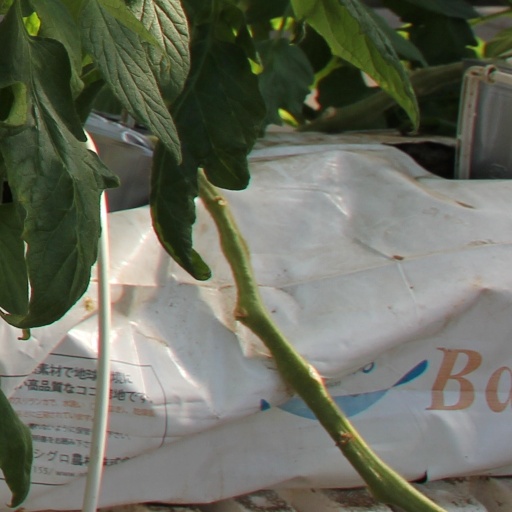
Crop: tomato